Describe the emotion expressed in this image:  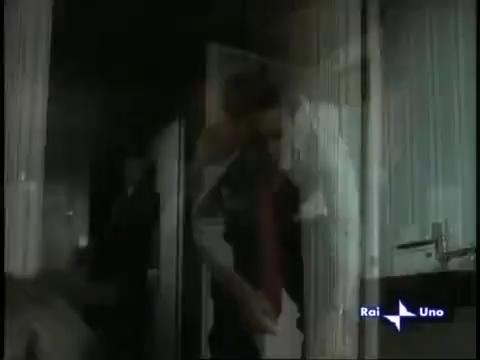
This person displays Pain, valence and arousal with low intensity.